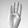
ASL letter: B